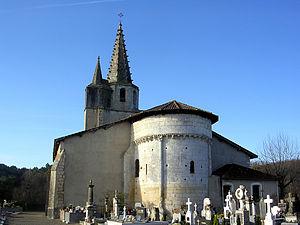
Eglise d'Audignon, dans le département français des Landes
Cet article recense les monuments historiques des Landes, en France.
L'église Notre-Dame d'Audignon dans les Landes est un édifice religieux classé monument historique le 12 mai 1975.